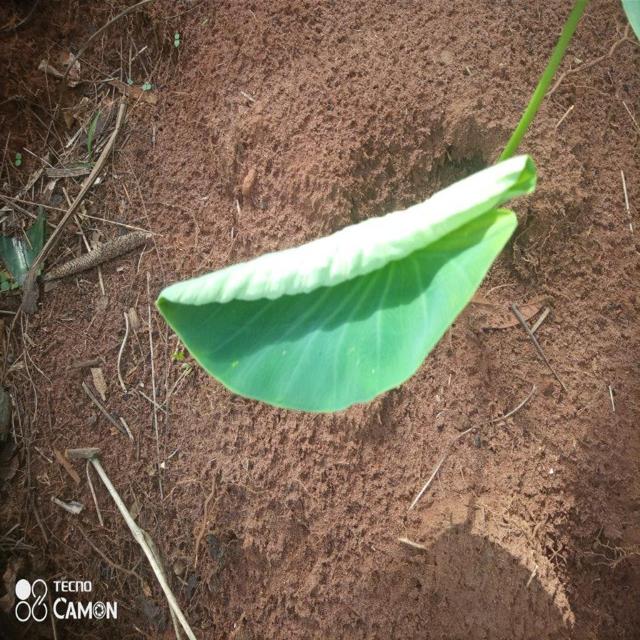
Label: Early_Blight